Dexter Davis Jr.

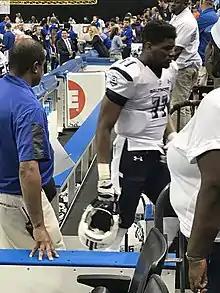
Davis Jr. in 2017

Dexter B. Davis, Jr. (born December 27, 1990) is an American football linebacker for the Wichita Force of Champions Indoor Football (CIF). He played college football at Friends University and attended Morrow High School in Morrow, Georgia. He has also been a member of the Columbus Lions, Portland Steel, Guangzhou Power, and Baltimore Brigade.